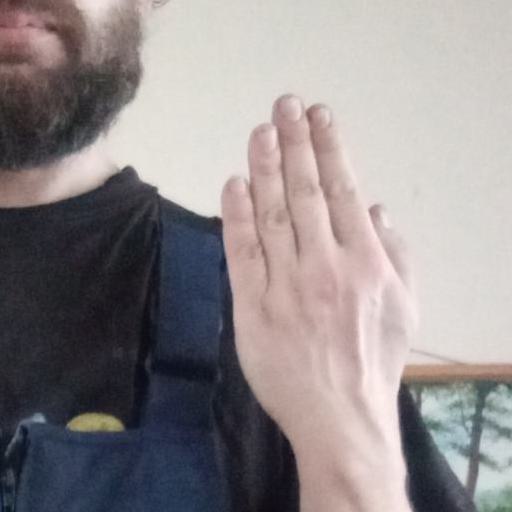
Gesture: stop_inverted